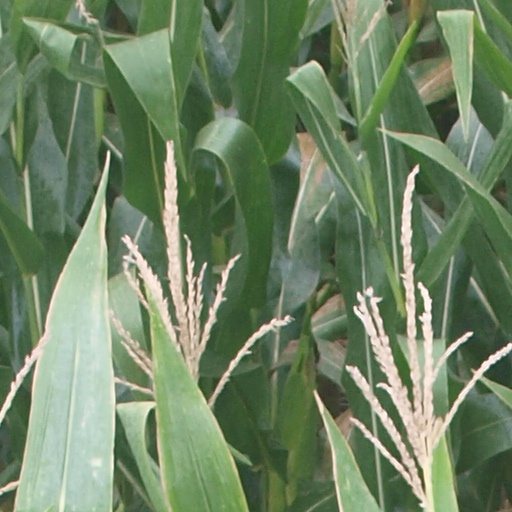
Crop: maize; corn